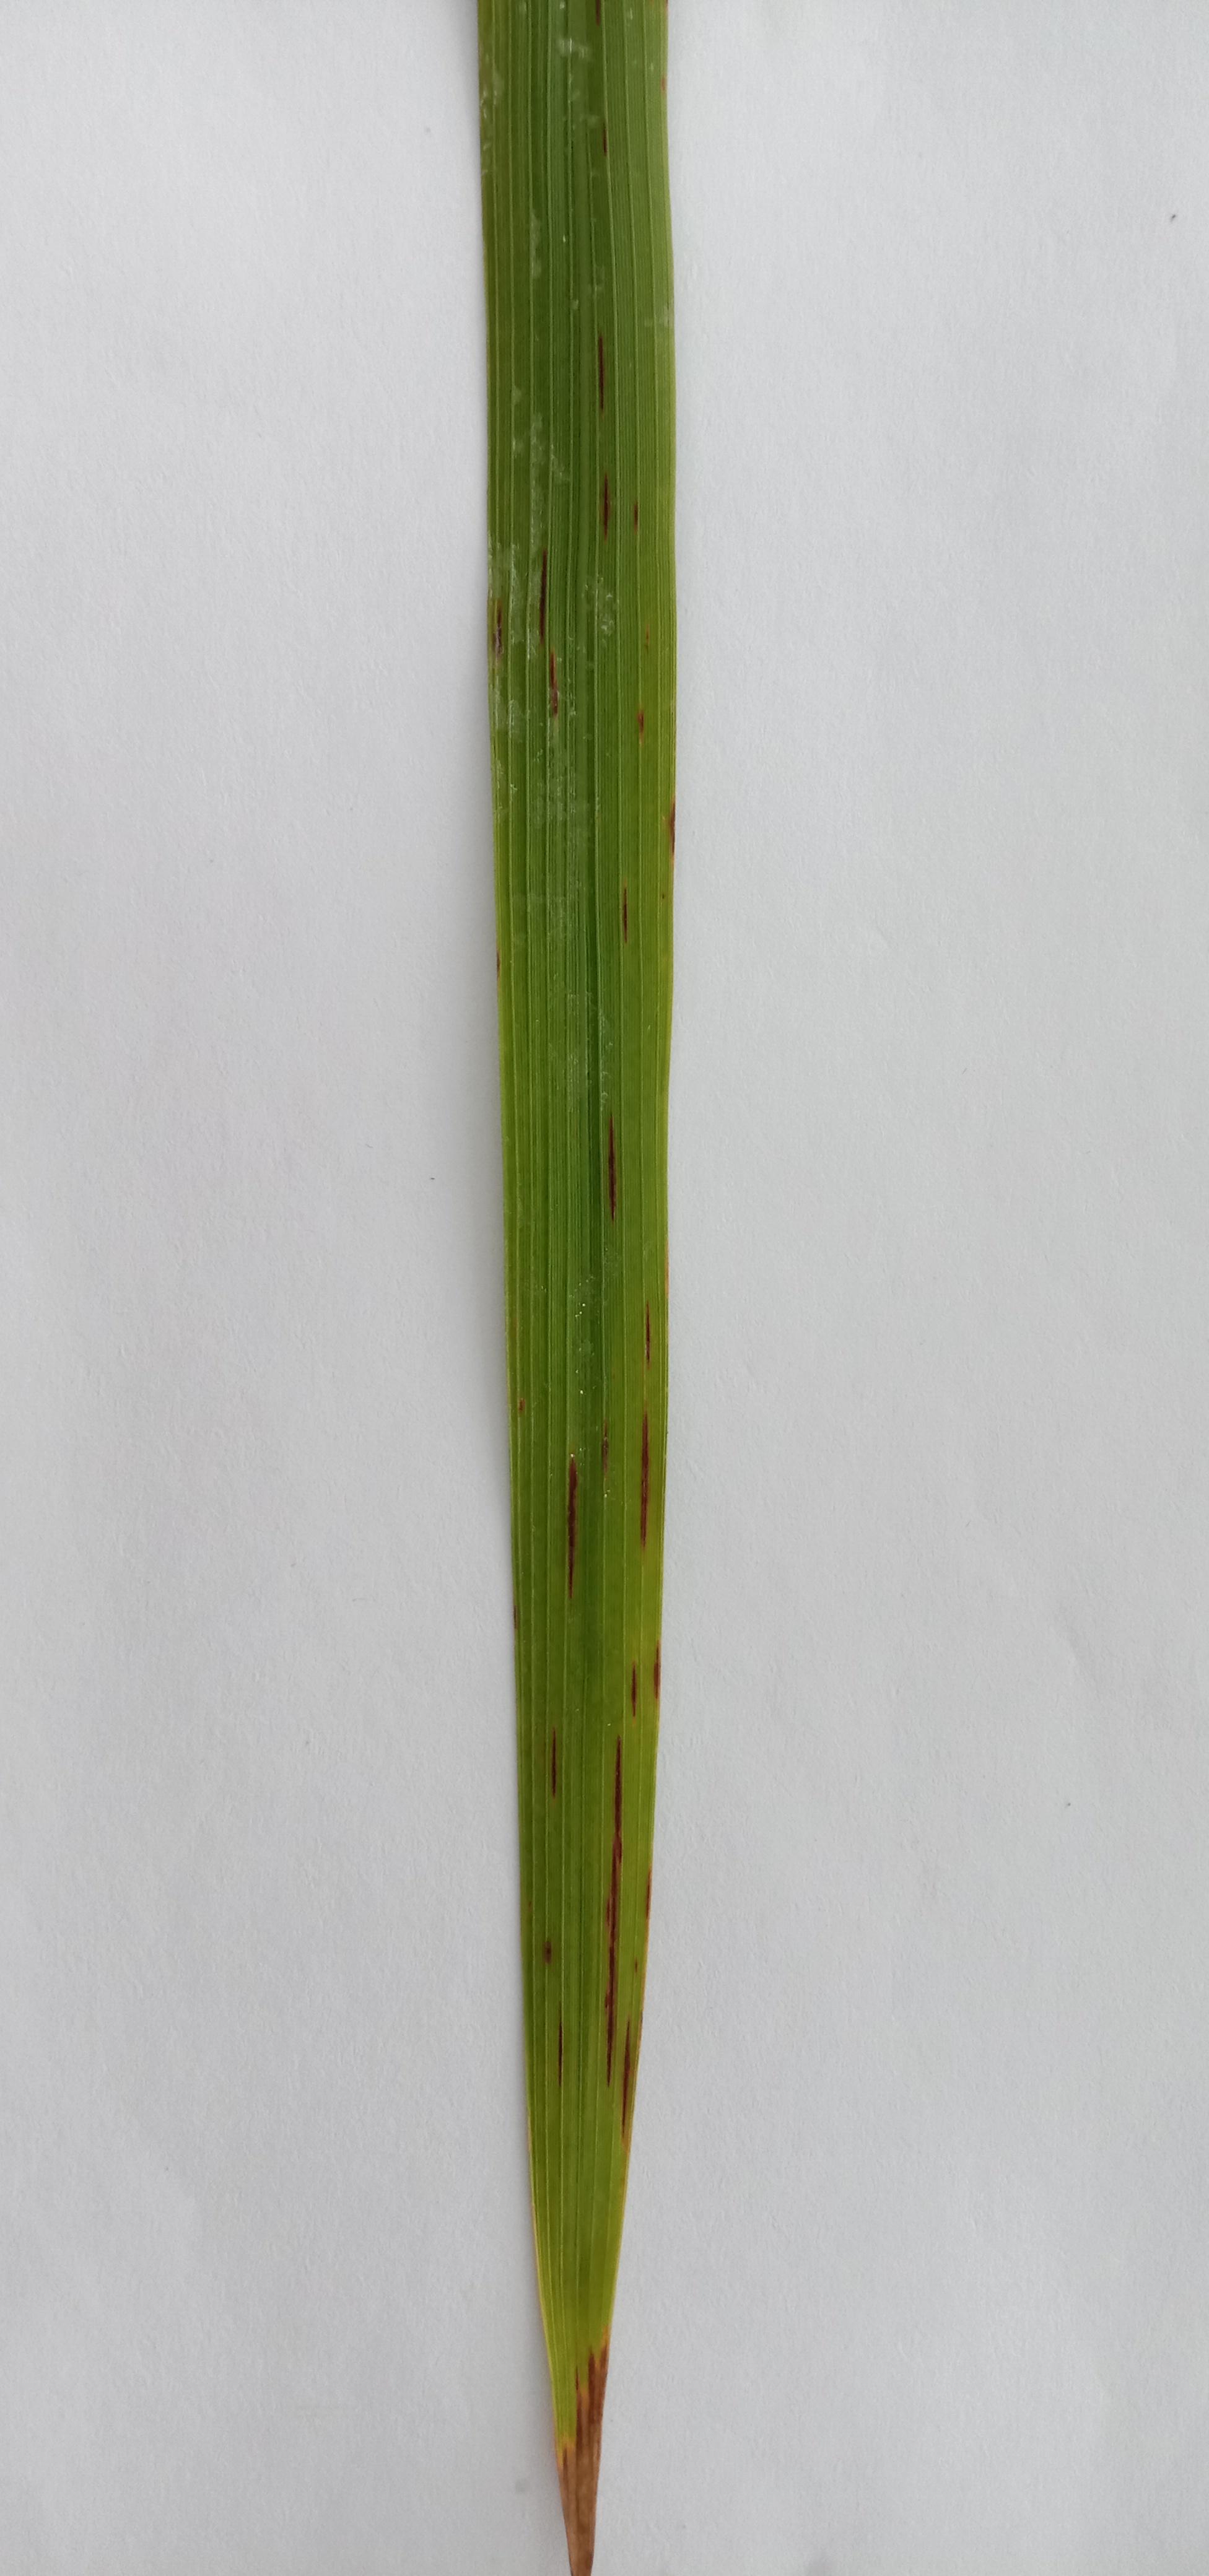
Label: Rice___Leaf_Blast